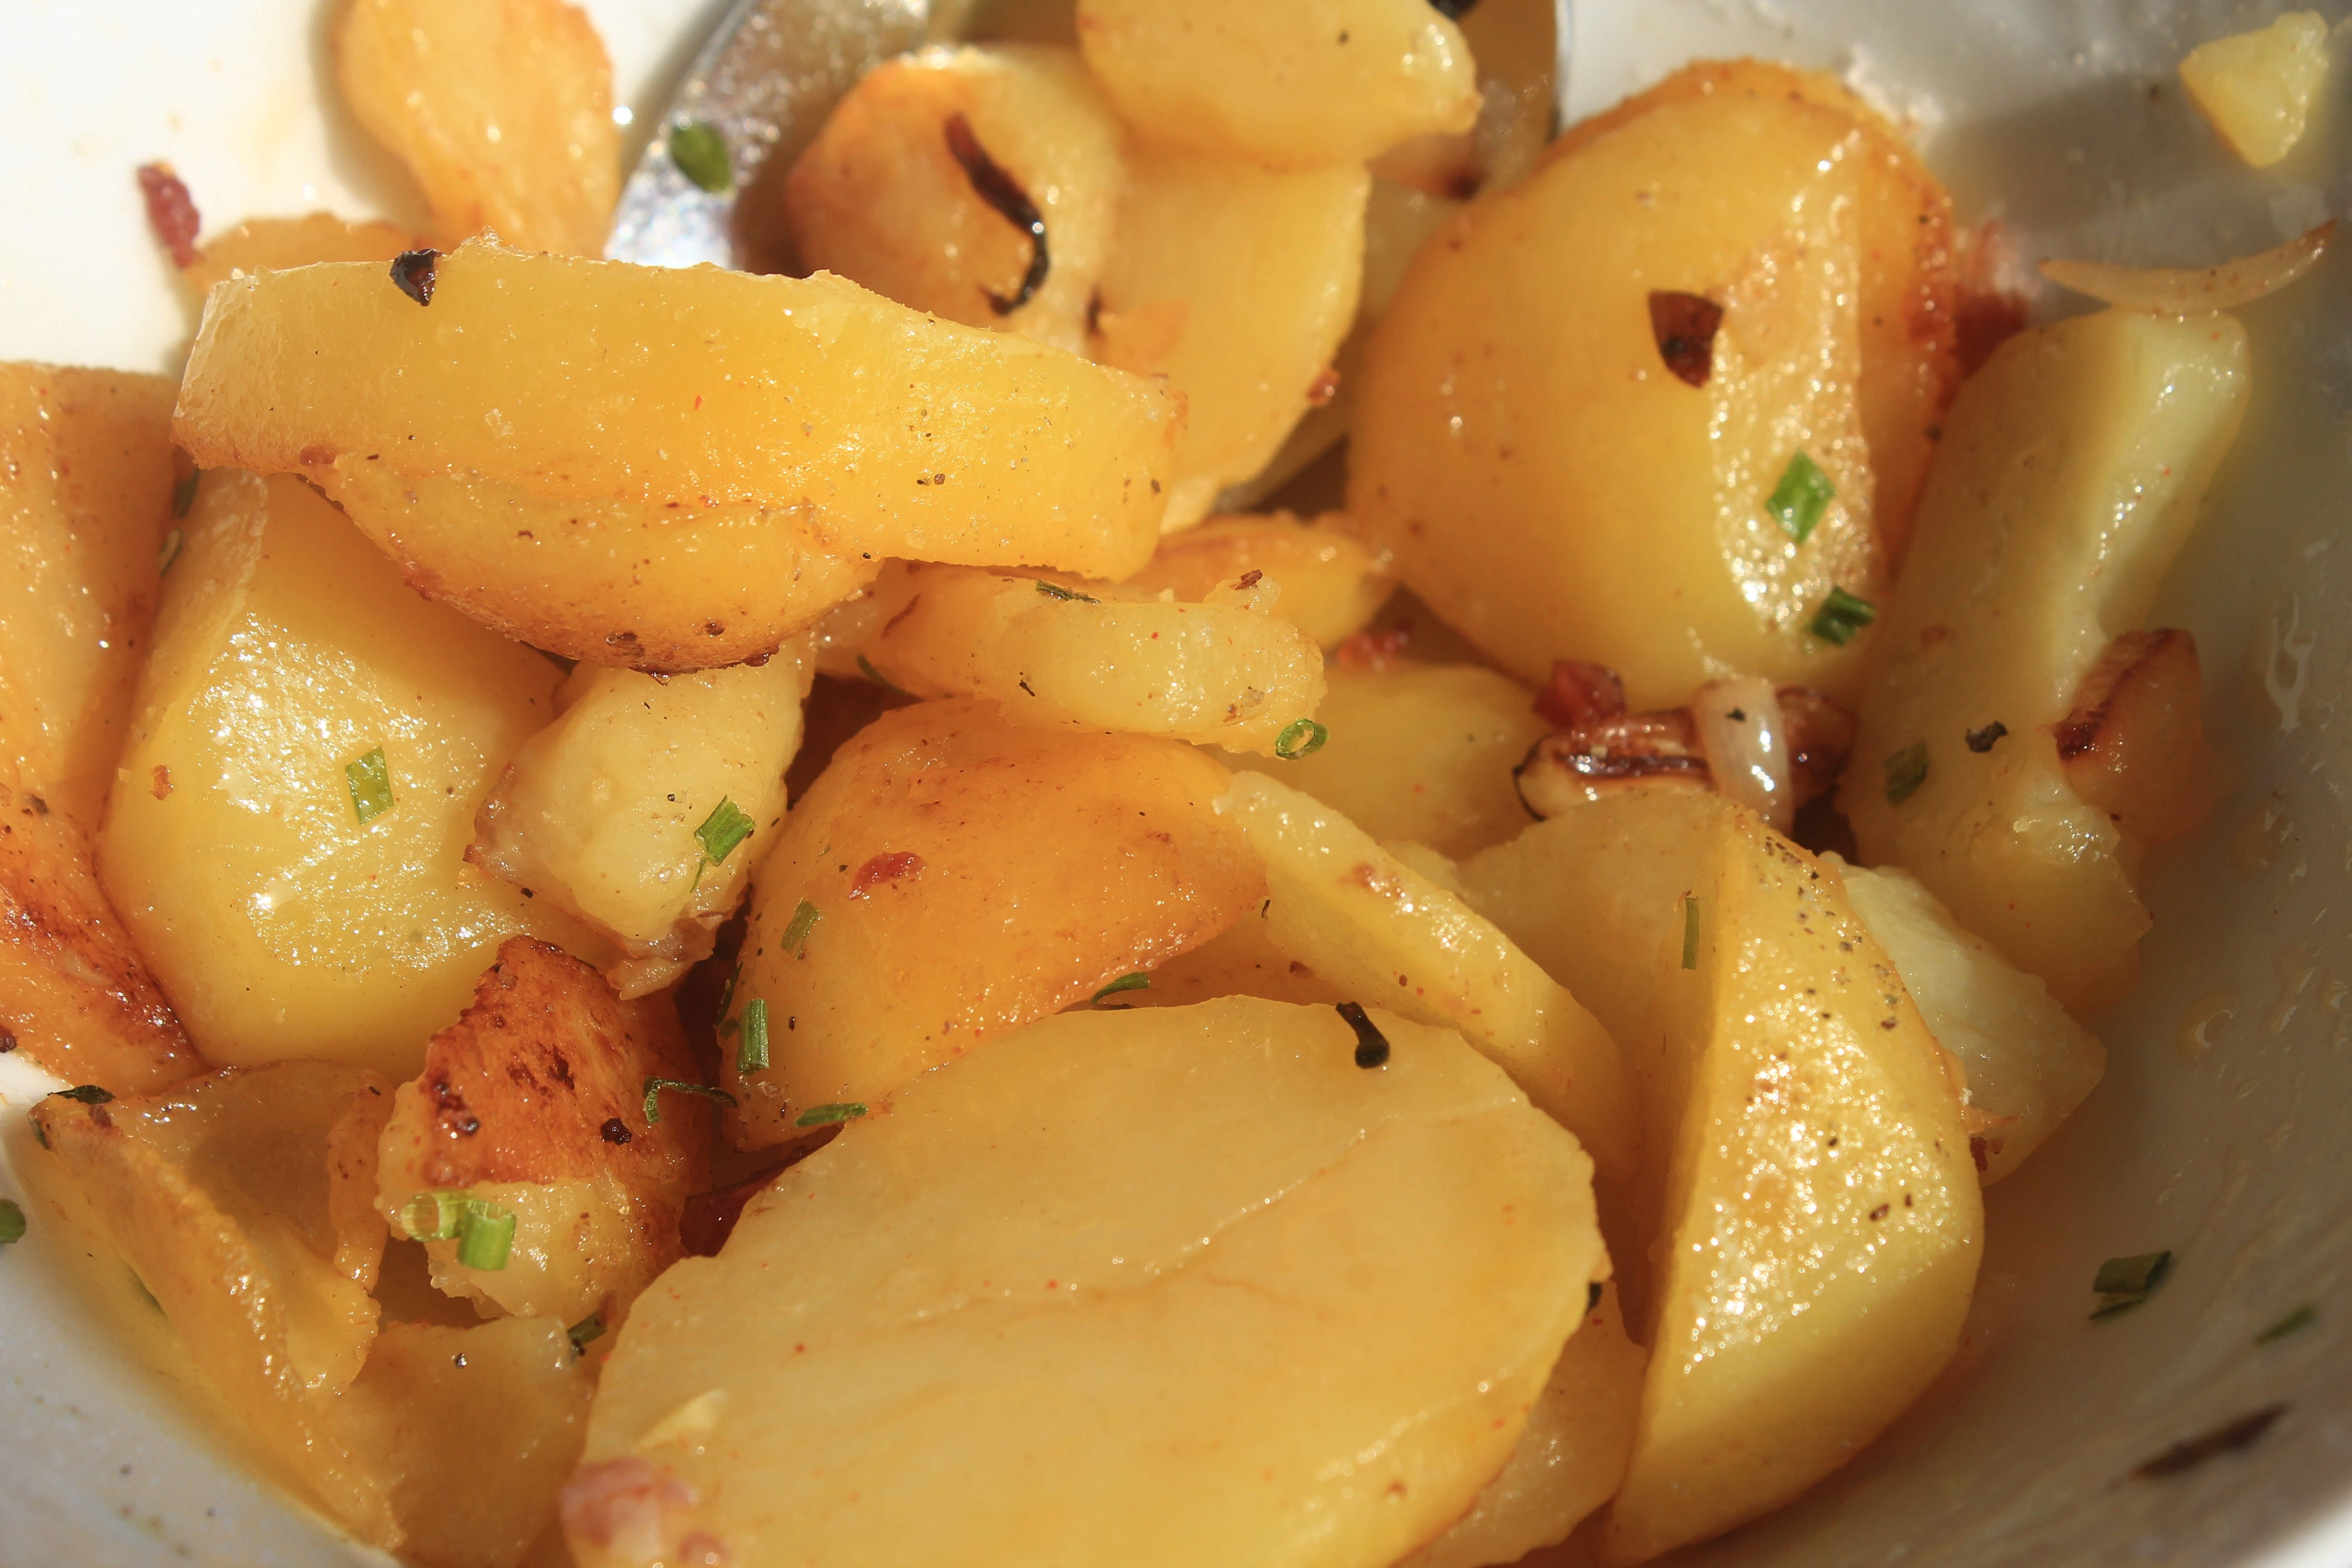
plant, dish, meal, food, produce, vegetable, eat, cuisine, delicious, potato, fried potatoes, flowering plant, supplement, root vegetable, land plant, potato and tomato genus